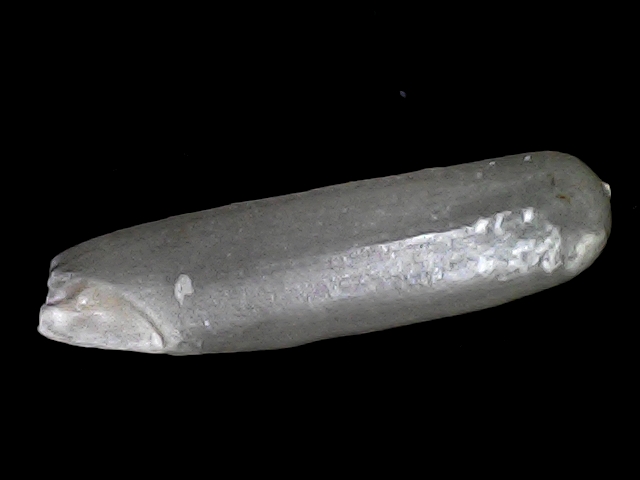
Rice variety: BRRI102